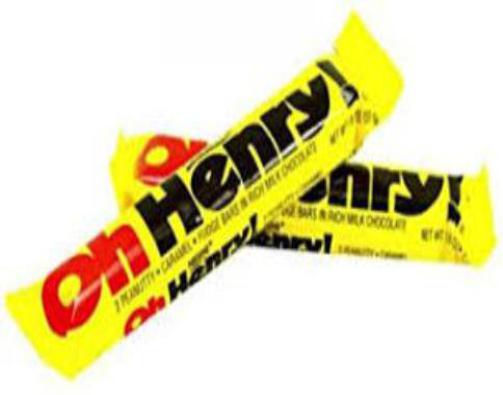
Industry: Food